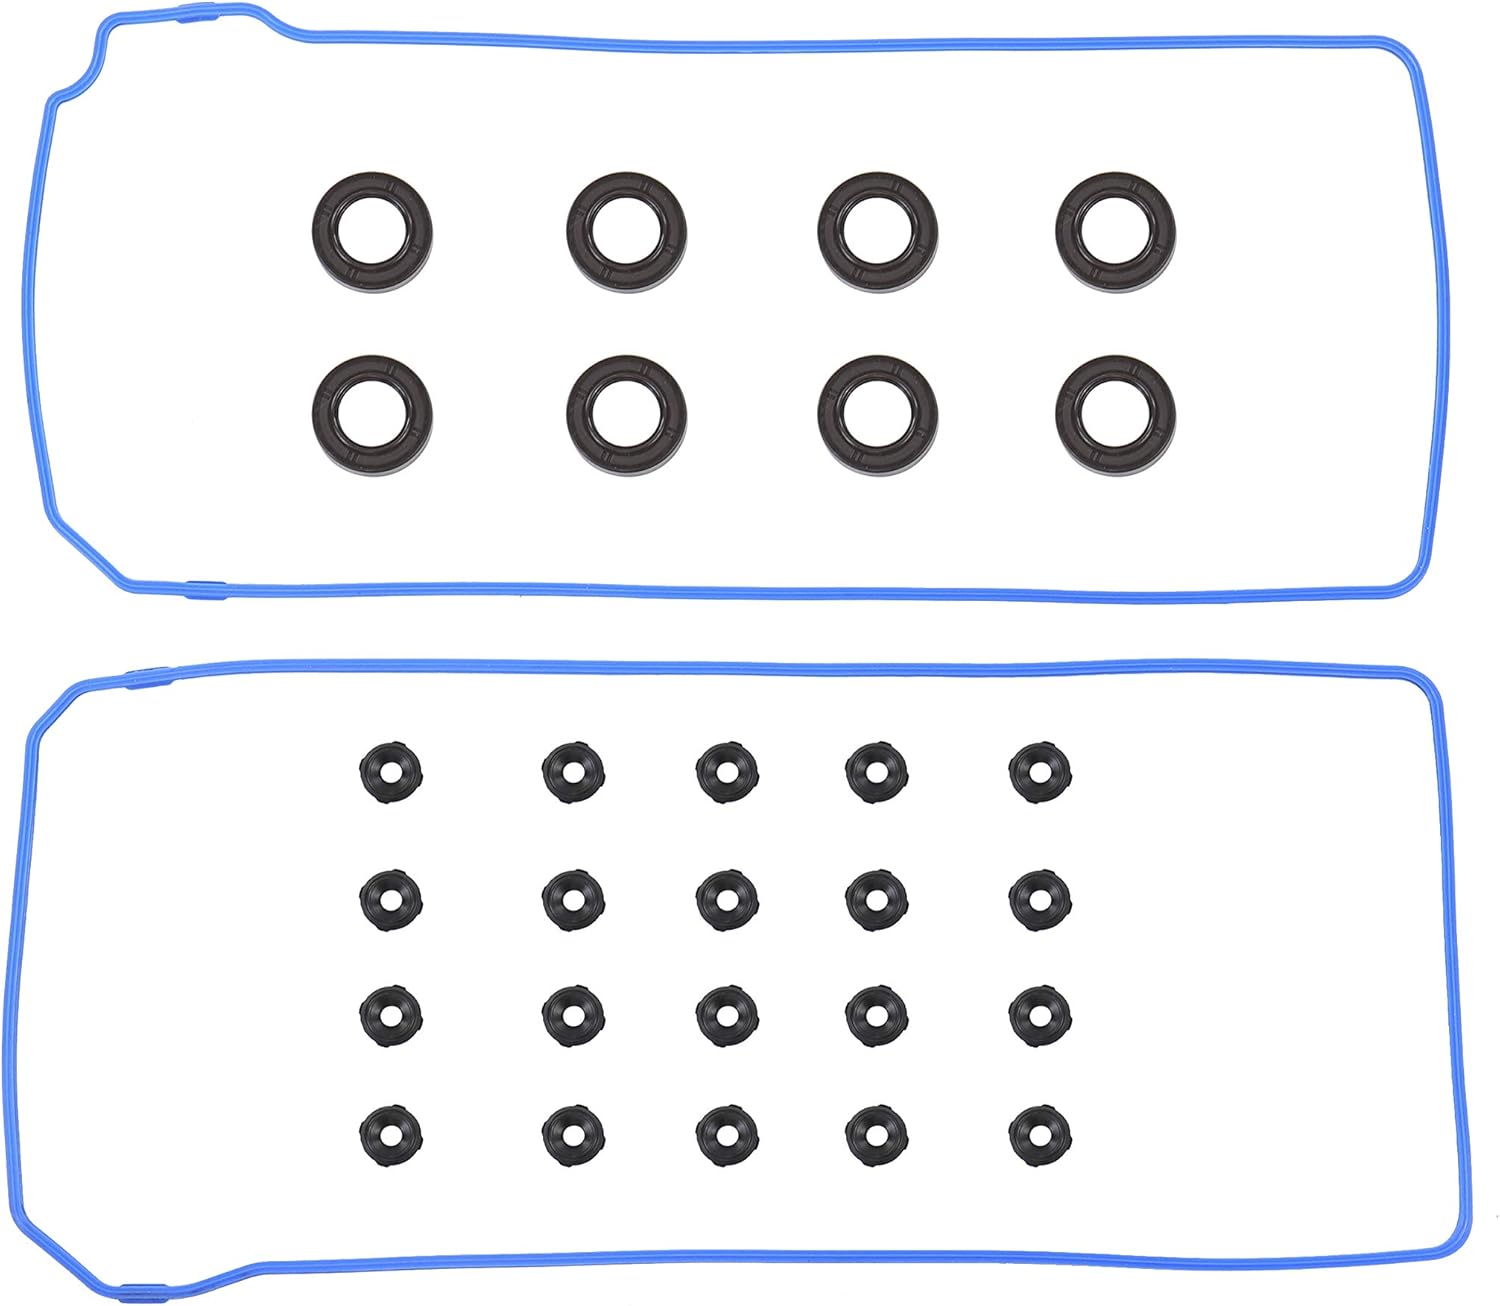
DNJ VC4131G Valve Cover Gasket Set for 1993-1998, Ford, Lincoln, Continental, Mark VIII, Mustang, 4.6L, V8, DOHC, 32V, 281cid
Category: Automotive
Part # : VC4131G Condition : New Warranty Type : 1 year or 12,000-mile DNJ® limited warranty This is a brand new DNJ® Valve Cover Gasket fits: 93-98 Ford, Lincoln / Mustang, Continental, Mark VIII 4.6L V8 DOHC Naturally Aspirated Fitment Notes : w/ Spark Plug Tube Seals Interchange Part #: : VS50479R, VS50184 All DNJ® Parts carry a limited 12-month or 12,000-mile warranty whichever occurs first. This warranty is limited to the replacement of a defective product only.
Features: THIS IS BRAND NEW: DNJ® Valve Cover Gasket | FITS: 93-98 Ford, Lincoln / Mustang, Continental, Mark VIII 4.6L V8 DOHC Naturally Aspirated | FITMENT NOTES: w/ Spark Plug Tube Seals | DNJ Engine Components is a full line provider of Domestic & Japanese engine parts for cars and trucks. | We carefully selected DNJ Engine Components as the sole provider. DNJ has a 30+ year track record of quality, experience, and trust. It makes sense for us to carry a brand that would help us earn customer loyalty in the long run